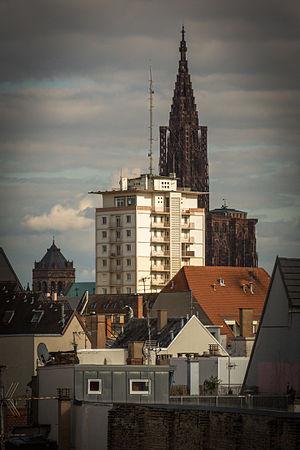
Strasbourg la tour Valentin-Sorg et la Cathédrale Notre-Dame This building is indexed in the Base Mérimée, a database of architectural heritage maintained by the French Ministry of Culture,
Strasbourg est une commune française située dans le département du Bas-Rhin. Préfecture du département, elle est également, depuis le 1ᵉʳ janvier 2016, le chef-lieu de la région Grand Est. Capitale de la région historique d'Alsace, la ville est bordée par le Rhin et frontalière avec l'Allemagne.